Typhoon Kathy

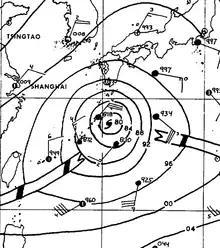
Typhoon Kathy's surface analysis on August 20, 1964.

Typhoon Kathy, known in the Philippines as Super Typhoon Welpring, was the largest and longest-lived typhoon in 1964. As the fourteenth named storm of the season, it originated from an area of circulation southeast of Japan by August 11. The following day, the system strengthened into a tropical storm, gaining the name "Kathy". Kathy reached typhoon strength on August 13, passing south of Tokyo, approaching the Ryukyu Islands. The typhoon's winds peaked at on August 14, before tapering as the storm curved west-southwest. For the next four days, Kathy and nearby Typhoon Marie began a Fujiwhara interaction, causing both storms to rotate around each other, which ended when Marie was pulled into Kathy's circulation. Between August 15 and August 16, Kathy weakened into a tropical storm, before strengthening back to typhoon status. The storm's west-southwest path brought the center across the Ryukyu Islands and near Okinawa on August 16 as Kathy began to execute a loop in its track. Two days later, Kathy's winds were estimated by the JTWC to be around . The typhoon's track made a smaller loop on August 20, before heading northwards. On August 23, Kathy made landfall in Japan with winds of and weakened to a tropical storm. It then curved northeast. On August 25, Kathy transitioned into an extratropical cyclone and continued northeast, reaching the Bering Strait on September 1. Due to its lifetime and large size, the Joint Typhoon Warning Center issued warnings for days, and the storm's circulation reached a radius of .